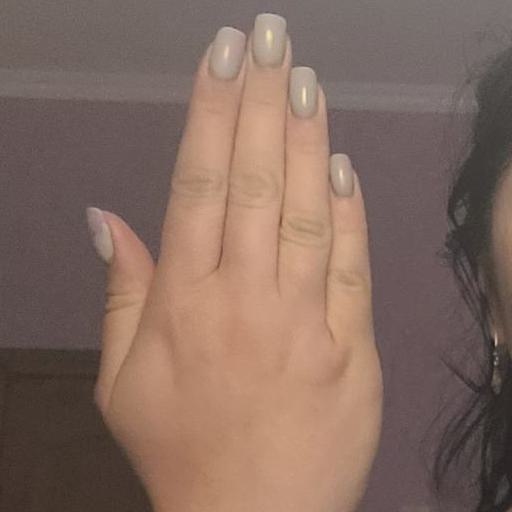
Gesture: stop_inverted